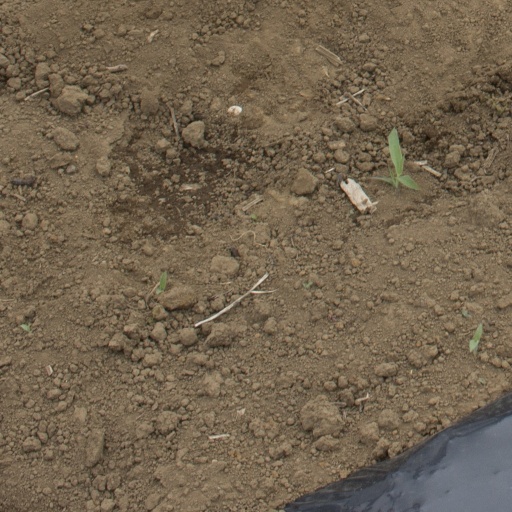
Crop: Jerusalem artichoke